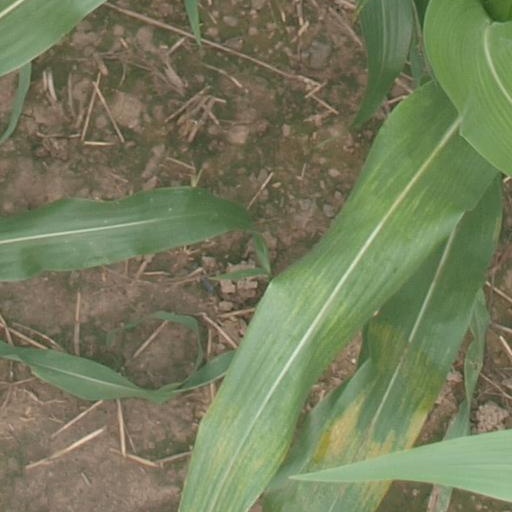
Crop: maize; corn